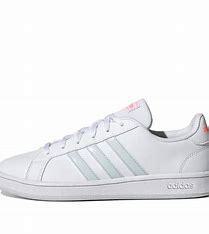
Brand: adidas
Model: neo Adidas NEO Grand Court